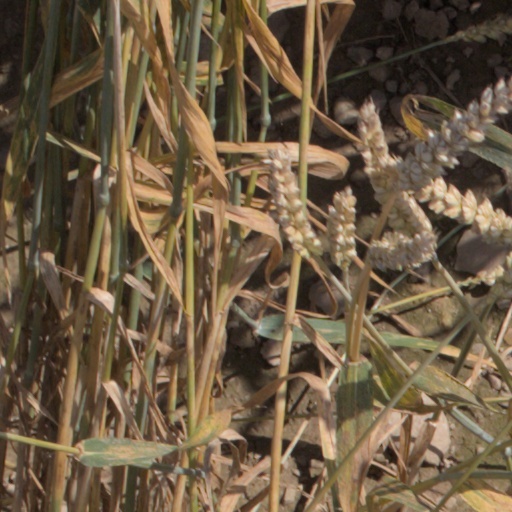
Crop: wheat